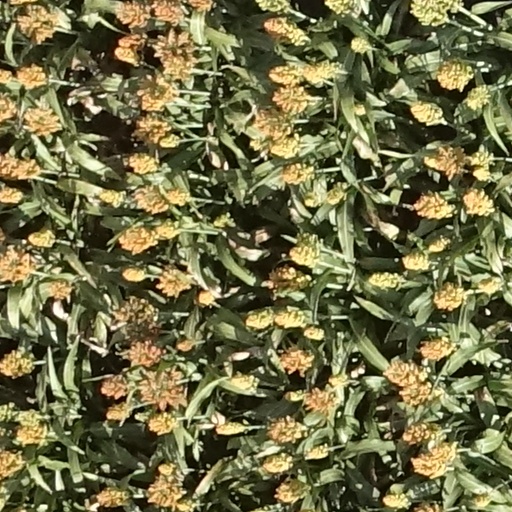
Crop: sorghum